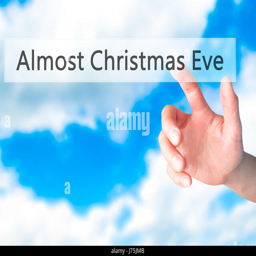
almost christmas eve - hand pressing a button on blurred background concept .